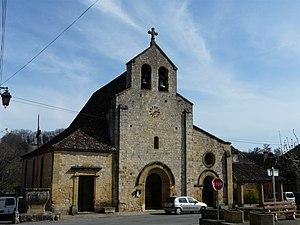
L'église Notre-Dame-de-l'Assomption, Lanquais, Dordogne, France.
Lanquais est une commune française située dans le département de la Dordogne, en région Nouvelle-Aquitaine.